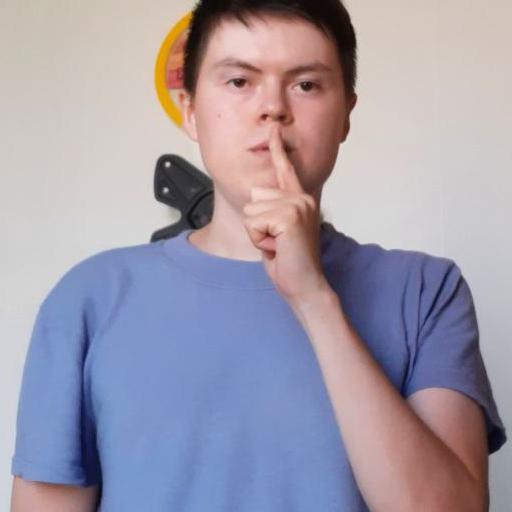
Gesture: mute